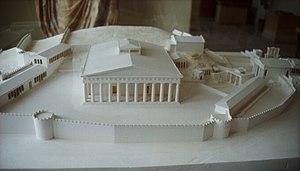
Le sanctuaire d'Éleusis ou sanctuaire des Grandes Déesses est le lieu d'initiation des citoyens d'Athènes et d'autres cités grecques aux rites des mystères d'Éleusis.